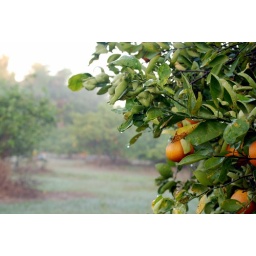
fog in the orange grove outside our back door